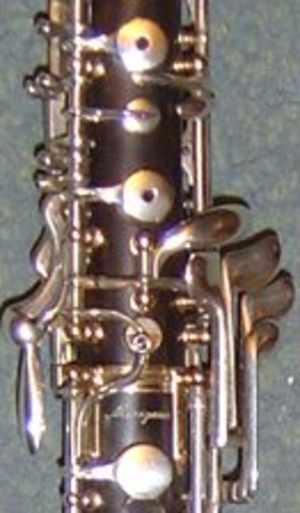
En organologie, une clé est un dispositif mécanique permettant d'ouvrir ou de fermer les trous d'un instrument à vent qui sont hors d'atteinte des doigts. On trouve un clétage élaboré sur les hautbois, les saxophones, les clarinettes, les bassons et les flûtes traversières.